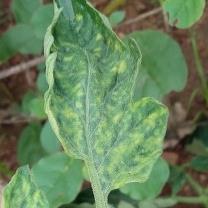
Crop: Tomato
Condition: virosis-d